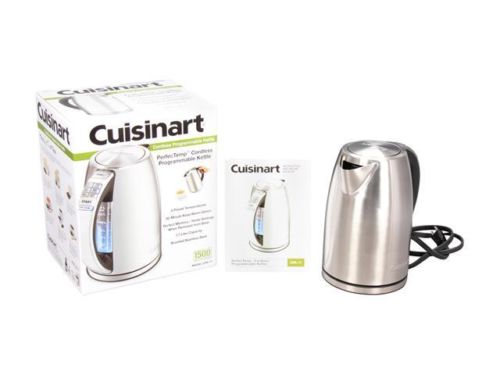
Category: kettle